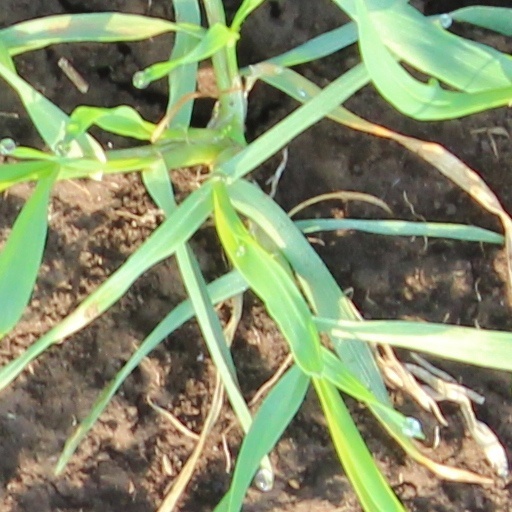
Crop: wheat